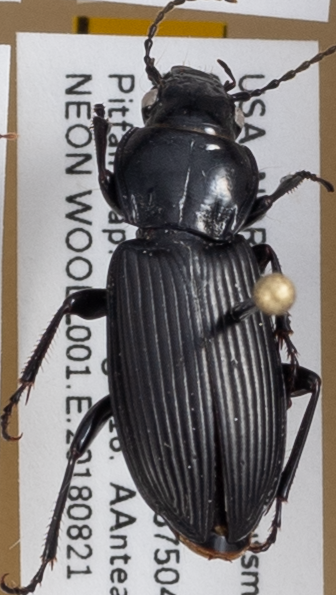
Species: Pterostichus melanarius melanarius
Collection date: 2018-08-21
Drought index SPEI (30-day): -0.302
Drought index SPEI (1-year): -0.45
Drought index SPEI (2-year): -0.54